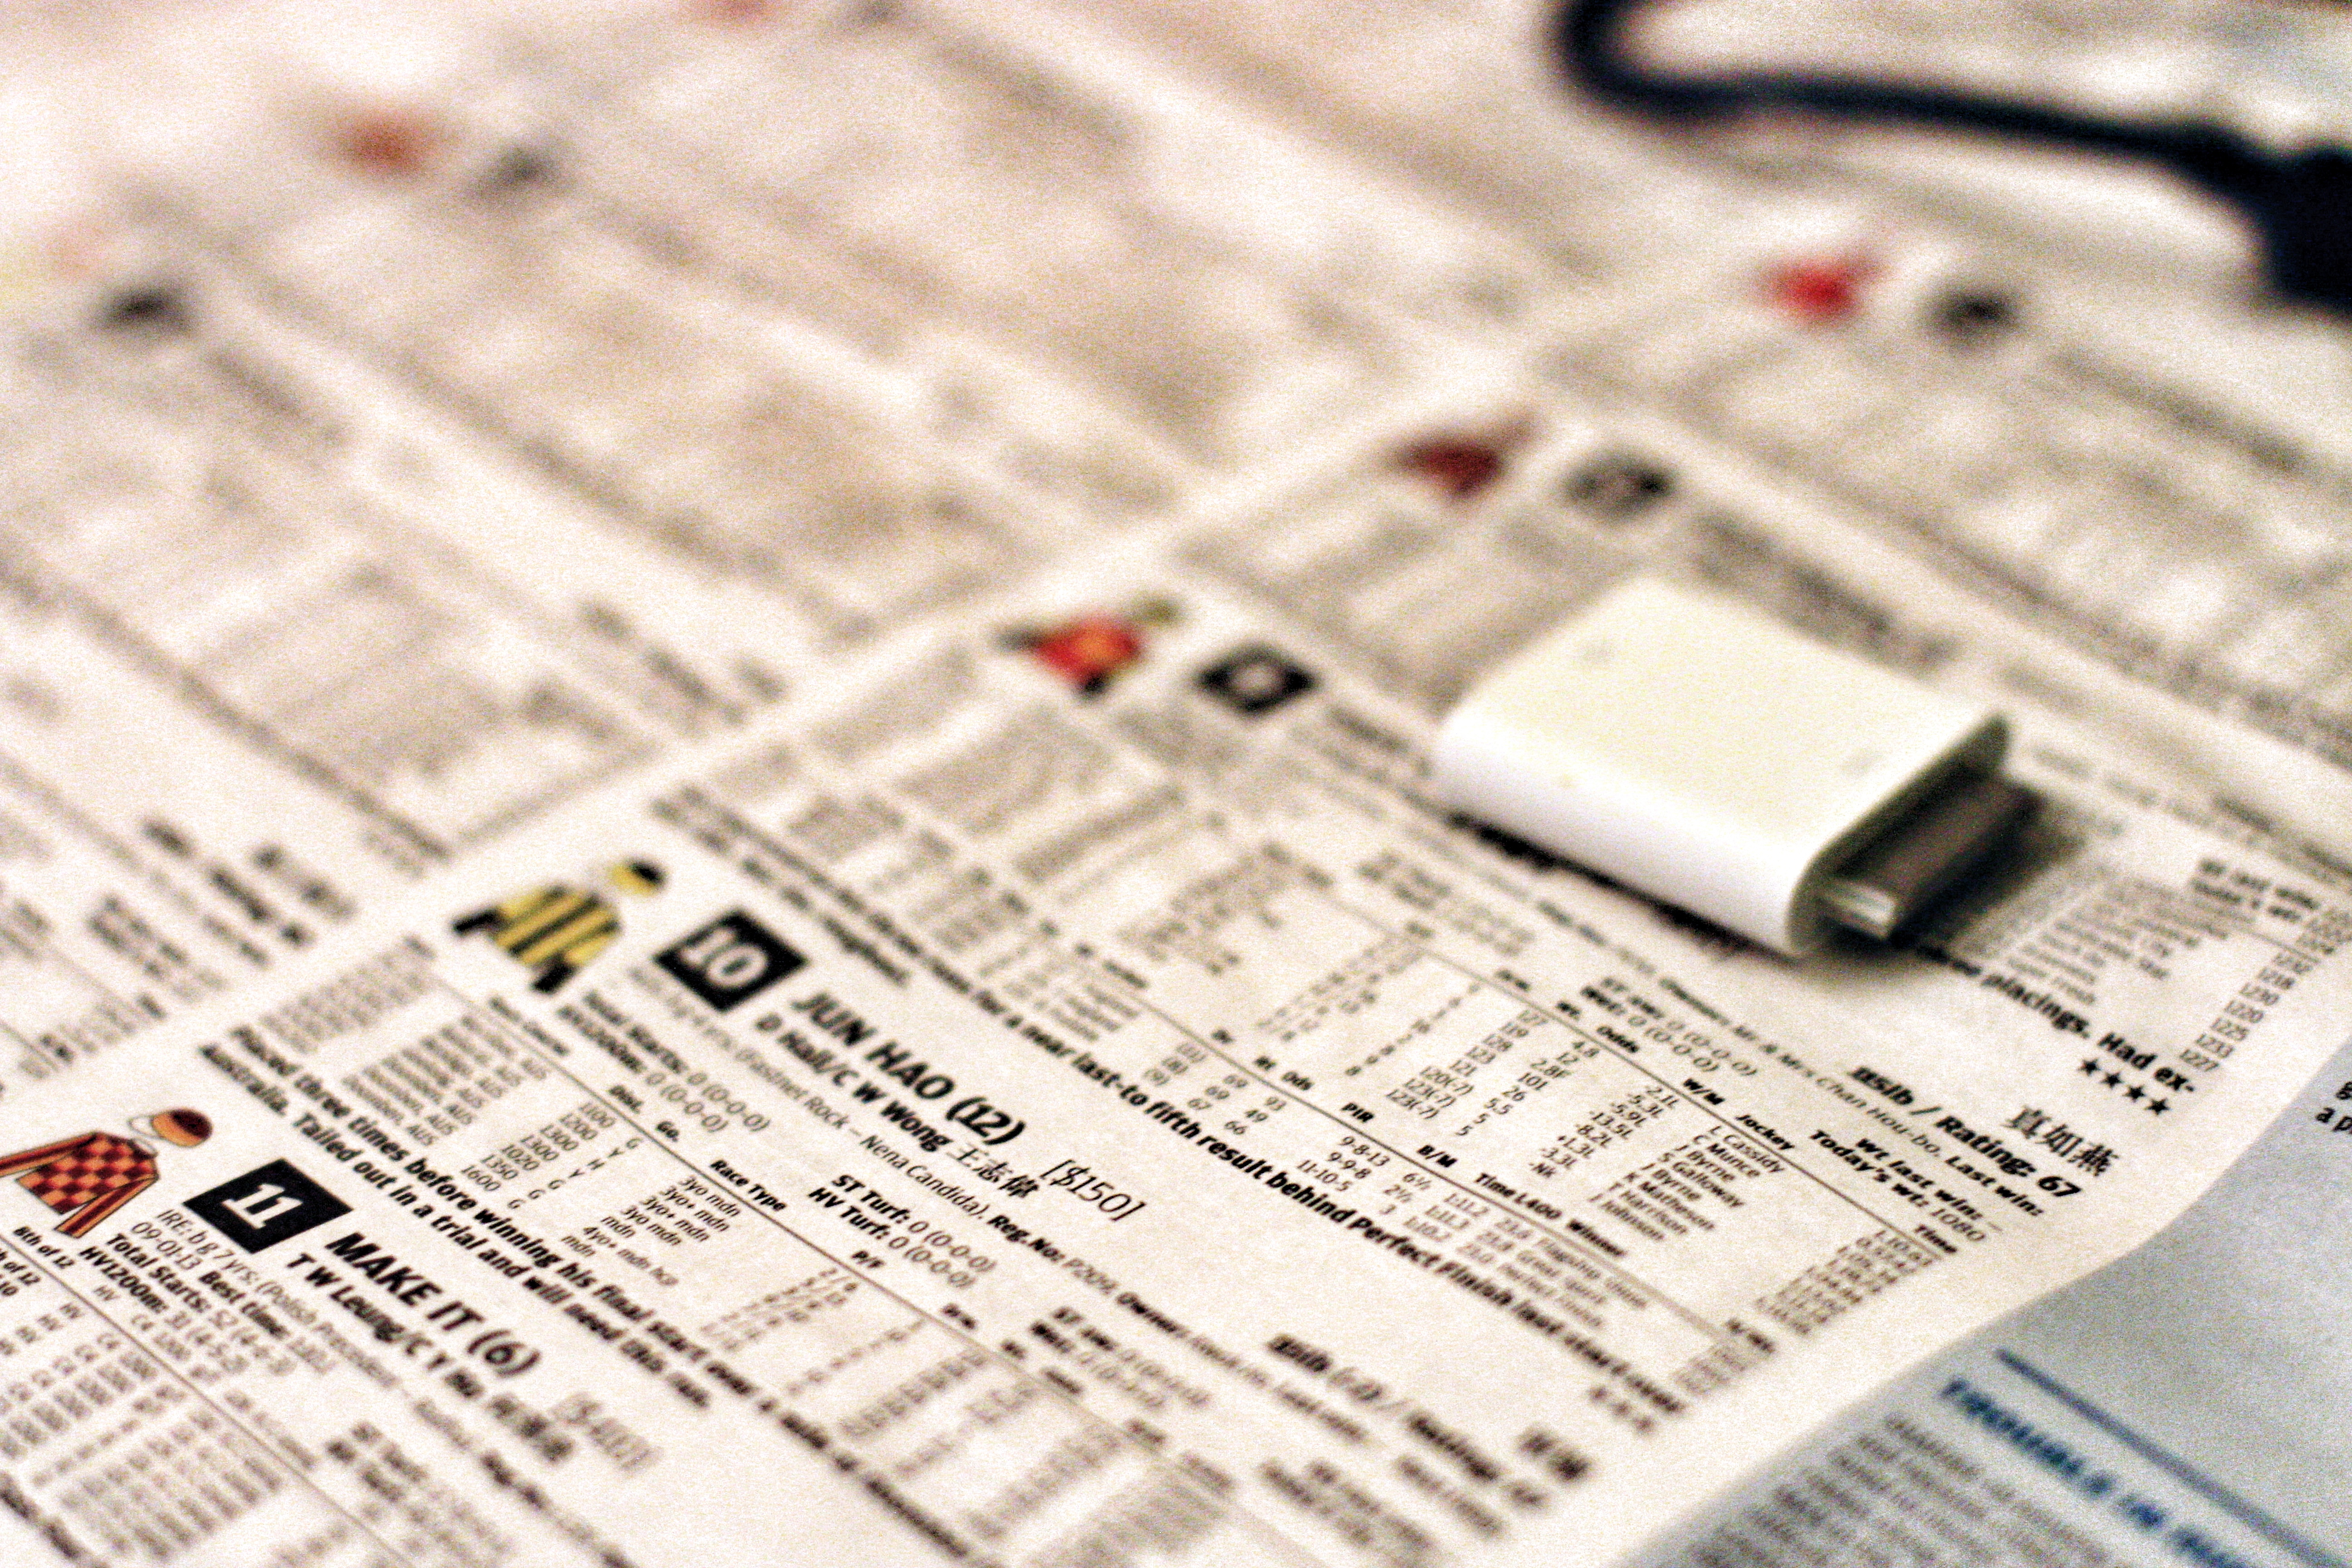
newspaper, brand, design, uploadedbyflickrmobile, document